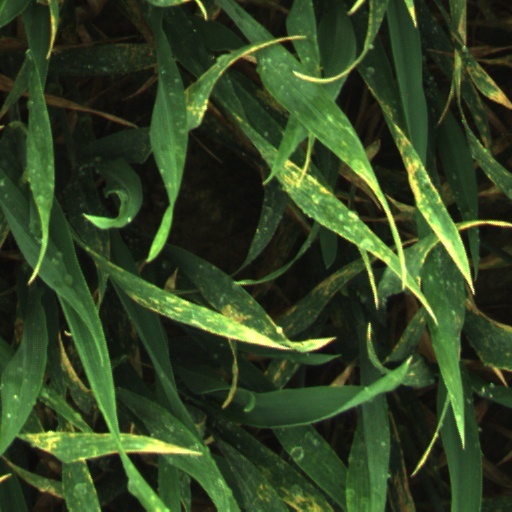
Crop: wheat